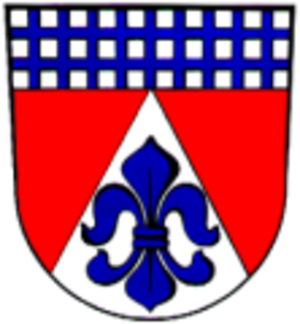
Haňovice est une commune du district et de la région d'Olomouc, en République tchèque. Sa population s'élevait à 456 habitants en 2018.